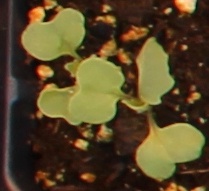
Label: Canola